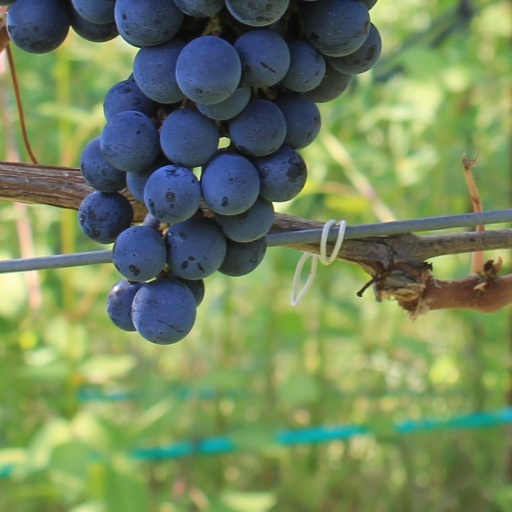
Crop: grape